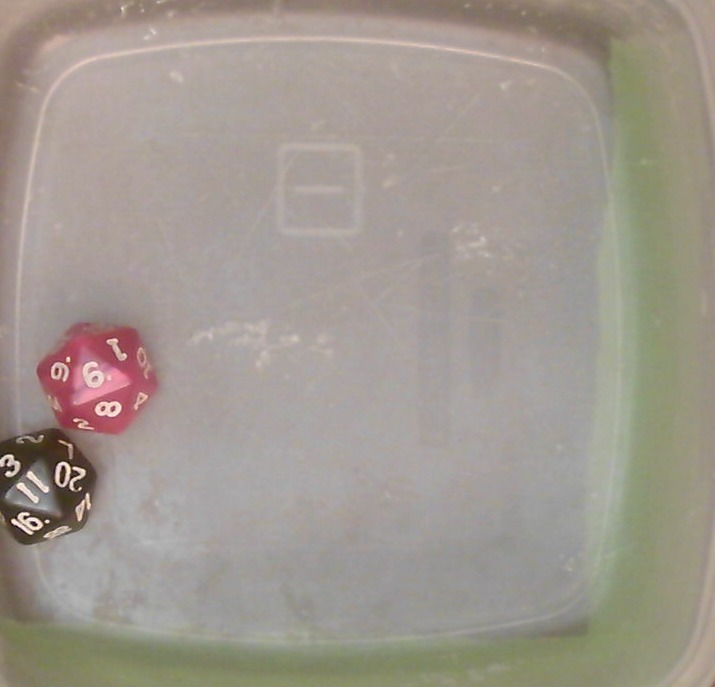
Dice in frame:
type: d20
value: 6
type: d20
value: 11
Label source: human
Face values trusted: yes